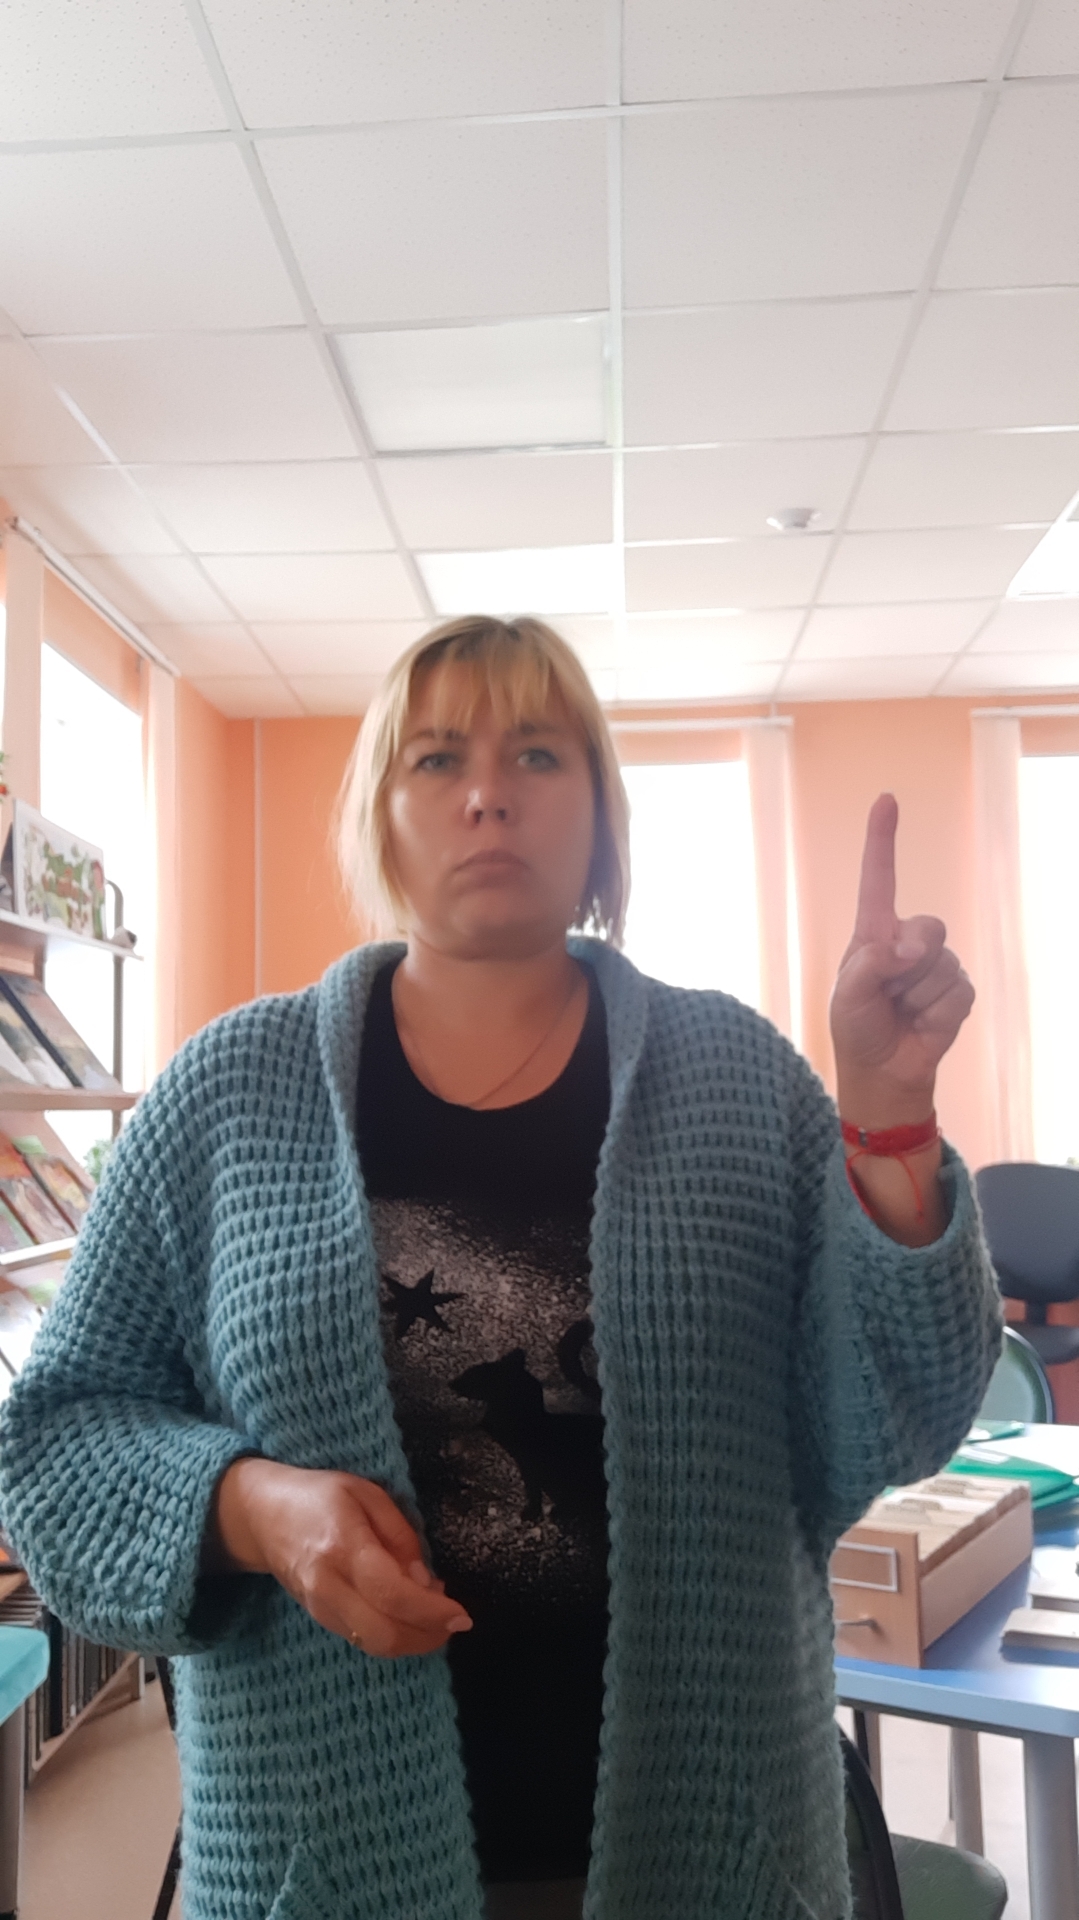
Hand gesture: one